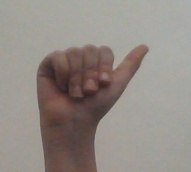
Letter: dhad